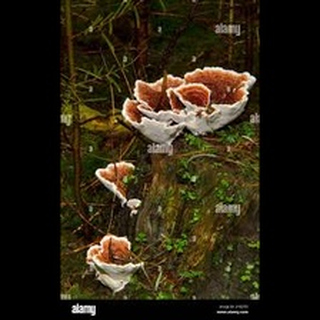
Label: wheat_common_root_rot